St. Mother Theresa Engineering College

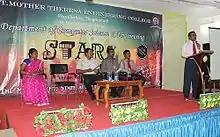
National Level Symposium Organized by Dept Of CSE, STARZ'14

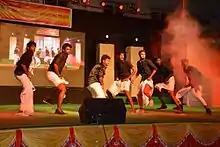
Final year performance at Culturals'16

Academic dress for students is formal outfit: formal shirts and pants for boys and chudidhar and salwar for girls. College day is celebrated on the even semester, most likely on March of every year. It is one of the most renowned and grand cultural festivals, consisting of dance, mime etc. Also students are enhanced in knowledge through industrial visit to their core related companies in Southern India in the odd semester accompanied by a Tour of the State. Other than that, a National Level Technical Symposium is organized by every department in the academic odd semester of each year. In addition the regional festivals such as Pongal, Onam are celebrated. Graduation/Convocation day is on February for the passed out set in each year.